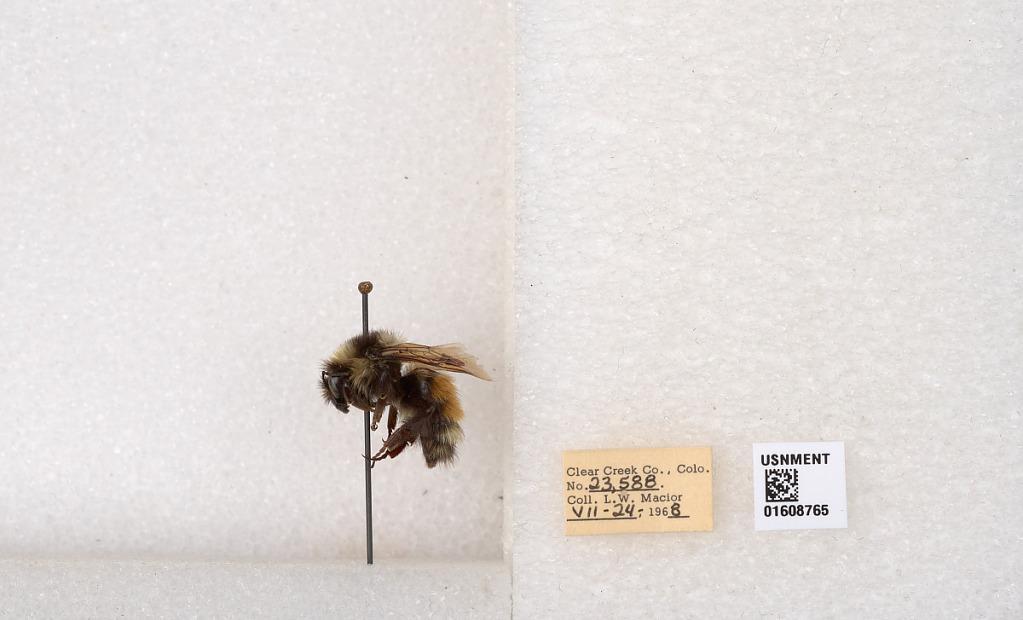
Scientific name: Bombus (Pyrobombus) sylvicola Kirby
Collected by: L. Macior
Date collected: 1968-7-24
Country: United States
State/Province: Colorado
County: Clear Creek
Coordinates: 39.6891, -105.644